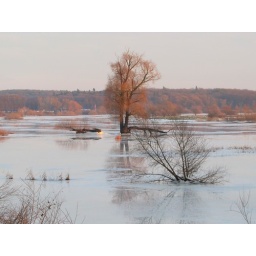
High water on the river Oder in Frankfurt (Oder)